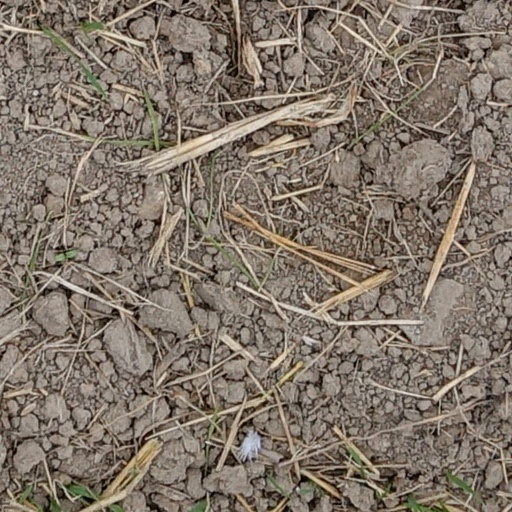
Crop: wheat